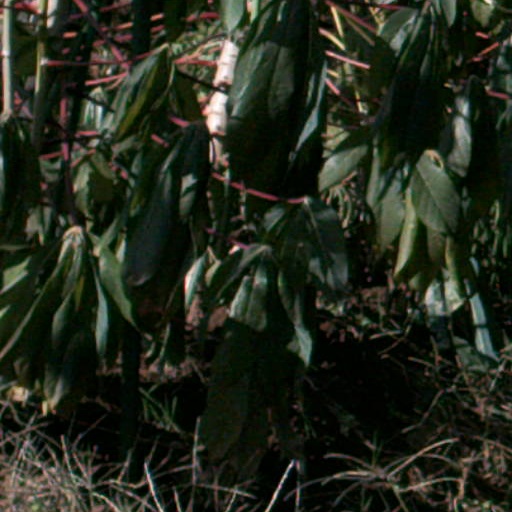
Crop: cassava